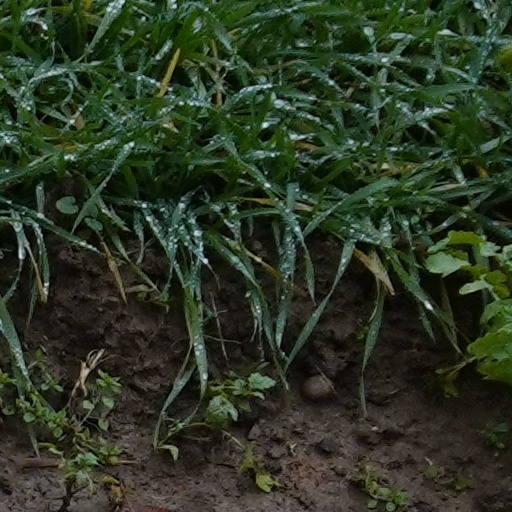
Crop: wheat